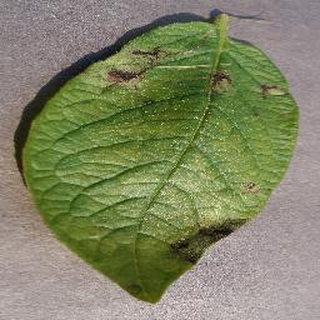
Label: potato_late_blight